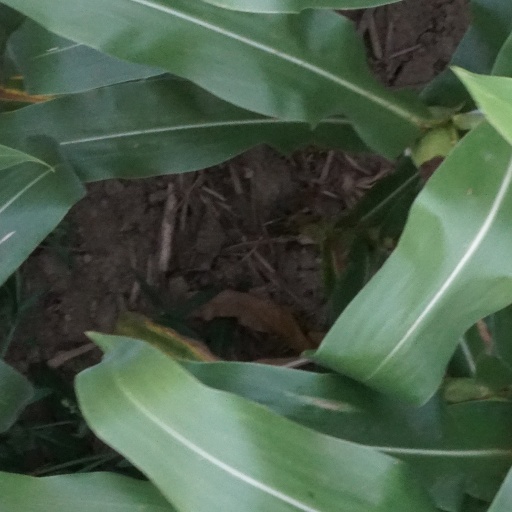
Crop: maize; corn